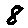
Label: 8